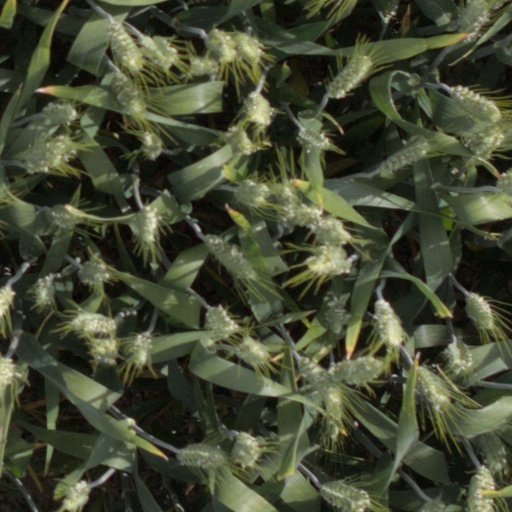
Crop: wheat